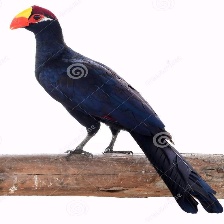
Species: VIOLET TURACO
Scientific name: MUSOPHAGA VIOLACEA